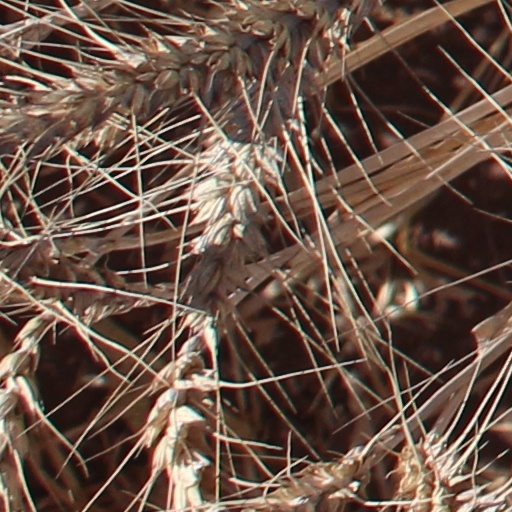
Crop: wheat